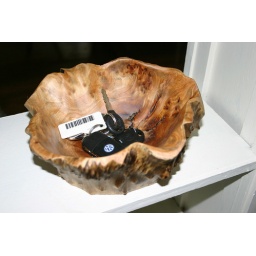
we keep our keys in a carved root bowl at the front door